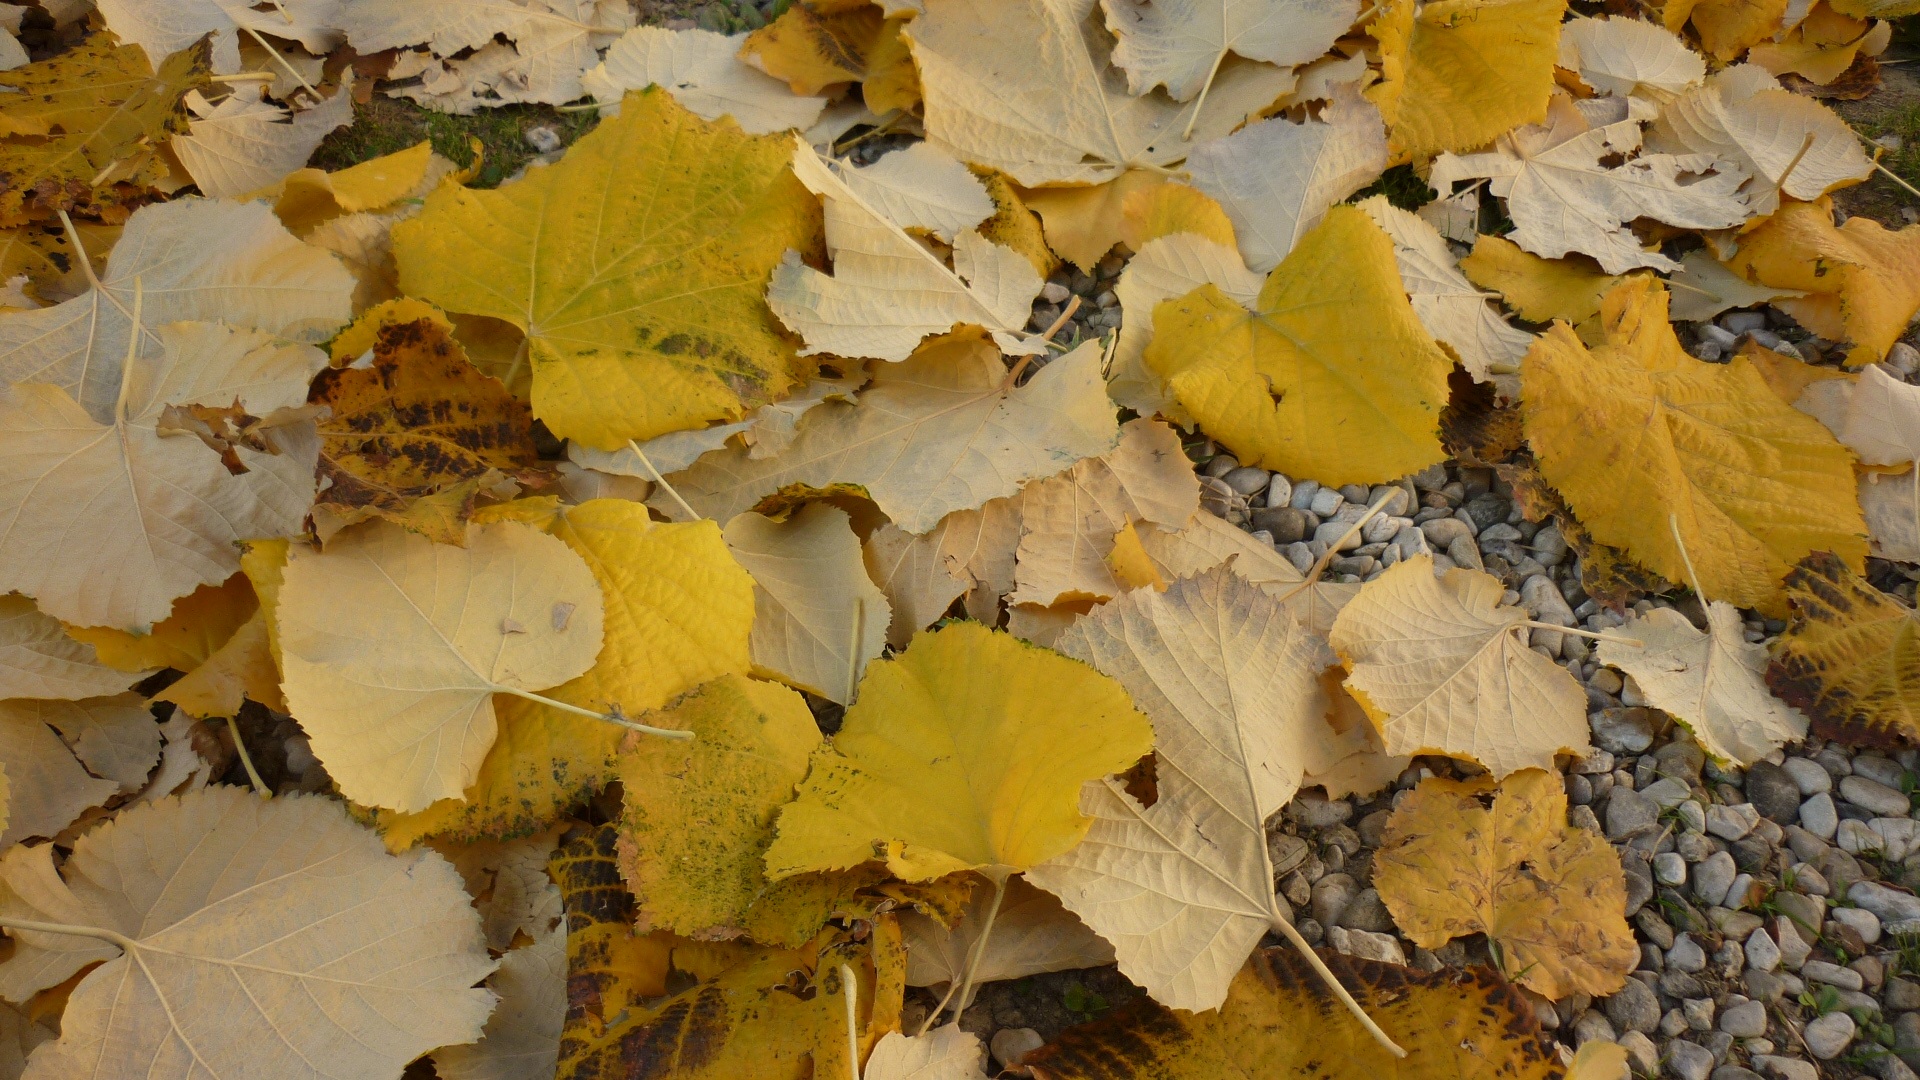
tree, branch, plant, leaf, autumn, yellow, flora, season, maple leaf, leaves, deciduous, maidenhair tree